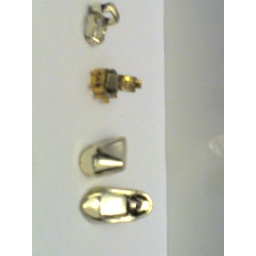
silver scallops jem shoes with silver zig-zag bracelets - misfits bracelets in the middle for color reference